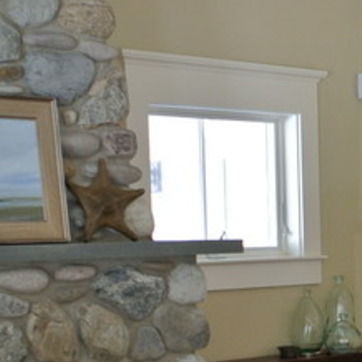
Material: glass